Gamaliel King

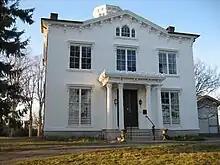
Captain Nathaniel B. Palmer house on Pine Point, Stonington, Connecticut

The disappearance of his office archive means that there is no way to assess the scope of his work for private clients. Mary M. Thacher surmises that three houses built round Lambert's Cove, Stonington, Connecticut, are the only documented houses attributed to King still standing today. The house of James Ingersoll Day was demolished following the Hurricane of 1938 but the Captain Nathaniel B. Palmer house on Pine Point, and the Stanton house, "Linden Hall" remain. It is also likely that the undocumented Cove Lawn built in 1856 by the youngest of three Palmer brothers, Captain Theodore Dwight Palmer, was also designed by Gamaliel King. The Italianate King-Jellison House (1868), 330 Engle Street, Tenafly, New Jersey, built for George B. Jellison, a printer in New York City, who married Sarah King, is attributed to King.